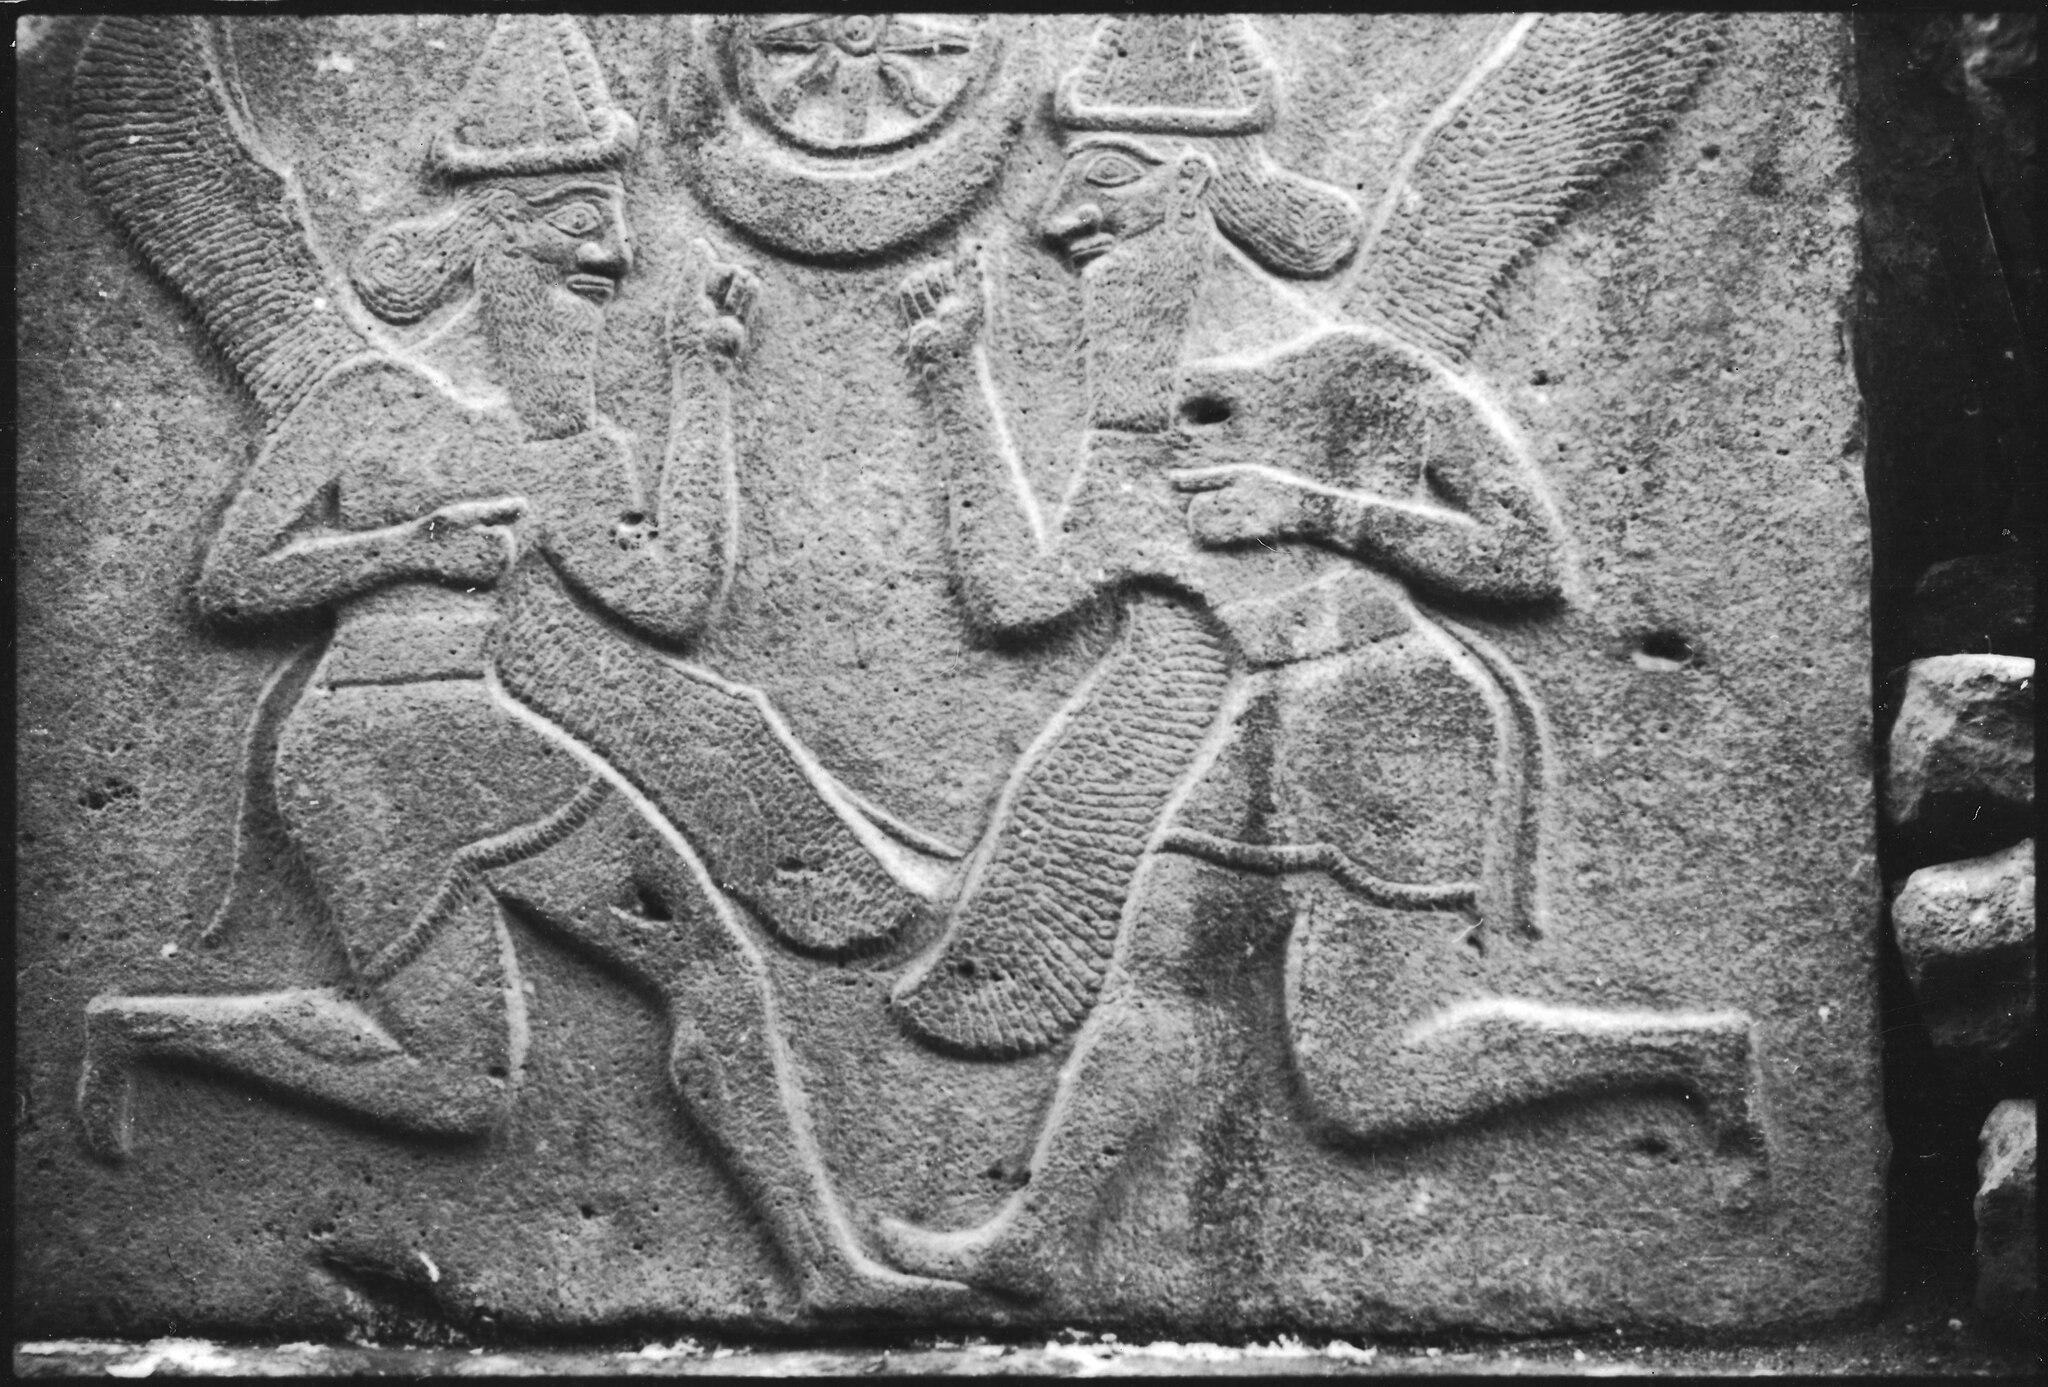
Title: CH-NB - Persien, Persepolis- Ruinen - Annemarie Schwarzenbach - SLA-Schwarzenbach-A-5-04-166
Description: Persien, Persepolis: Ruinen; Detailansicht Relief
Date: from 1933 until 1934
Categories: Author died more than 70 years ago public domain images, Media contributed by the Swiss National Library, CC-PD-Mark, All media supported by Wikimedia CH, GWToolset Batch Upload, CH-NB-Annemarie Schwarzenbach, Photographs by Annemarie Schwarzenbach - Iran, Persepolis in the 1930s, Reliefs from Persepolis